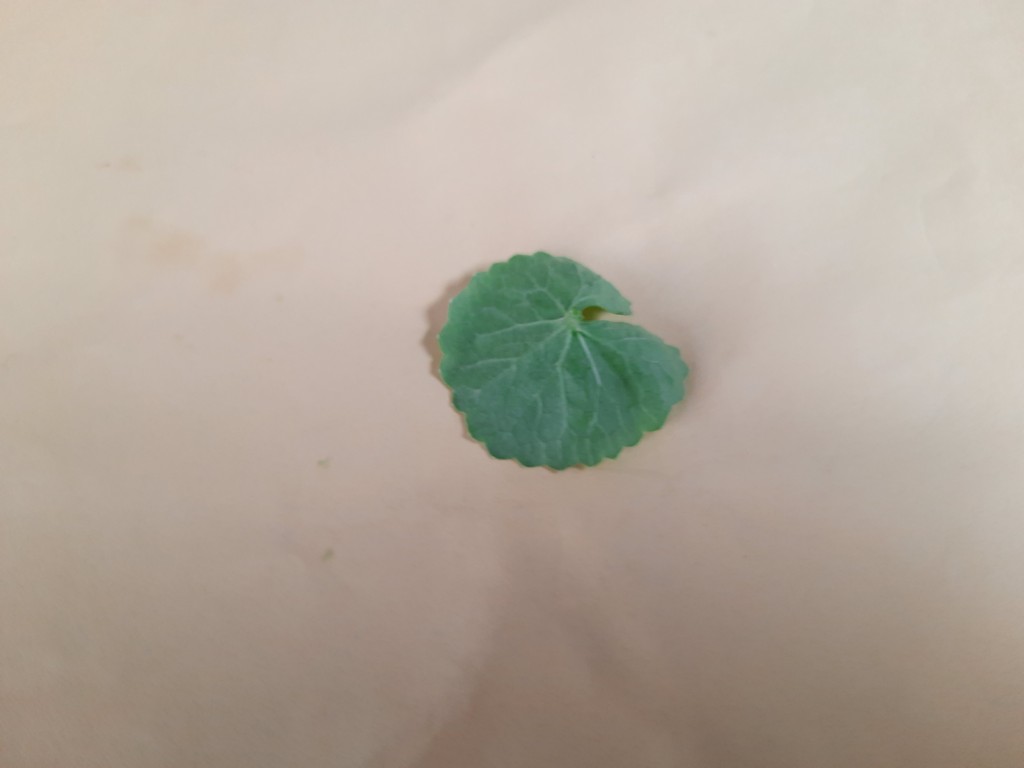
Label: Healthy